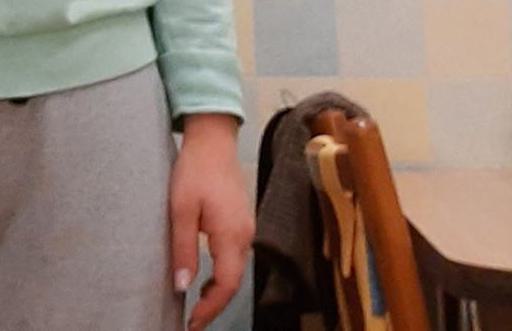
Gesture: no_gesture